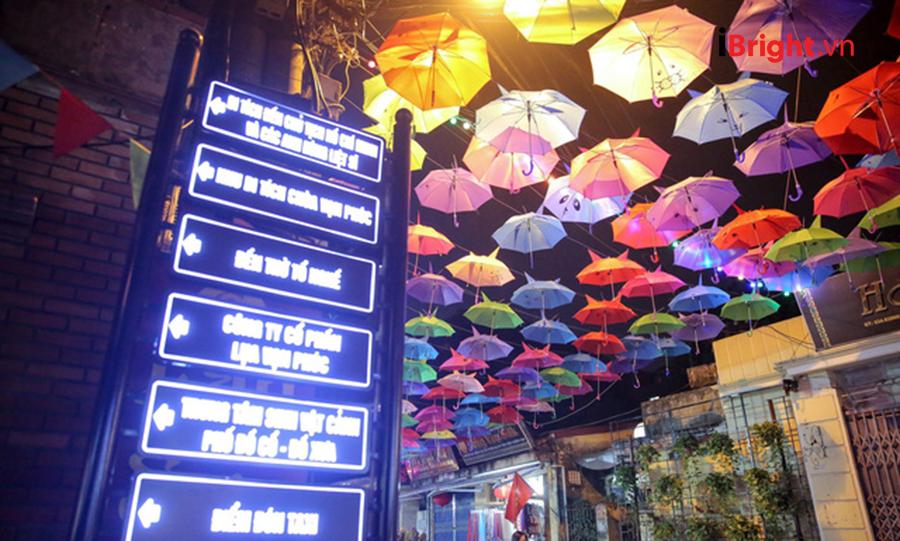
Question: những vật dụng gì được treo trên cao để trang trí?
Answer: những chiếc ô